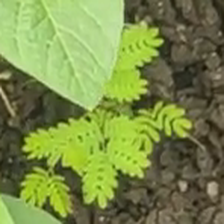
Weed species: Dwarf_cassia_(Chamaecrista pumila)